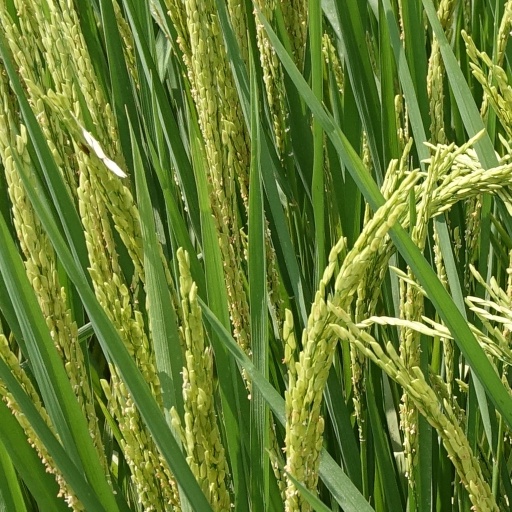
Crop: rice